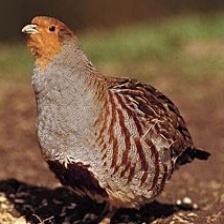
Species: GRAY PARTRIDGE
Scientific name: PERDIX PERDIX
ImageNet parent category: partridge